Sachse Rocks

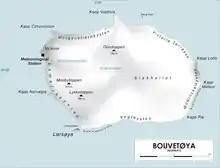
Map of Bouvetøya

Sachse Rocks is a group of submerged rocks which lie close to the northern coast of the island of Bouvetoya and approximately 0.2 miles (0.3 km) southeast of Cape Valdivia. The rocks were charted and named by the Norwegian expedition, 1927–28, under Captain Harald Horntvedt. Named for Walter Sachse, a navigation officer on the German vessel "SS Valdivia" who in 1898 accurately fixed the position of the island for the first time.